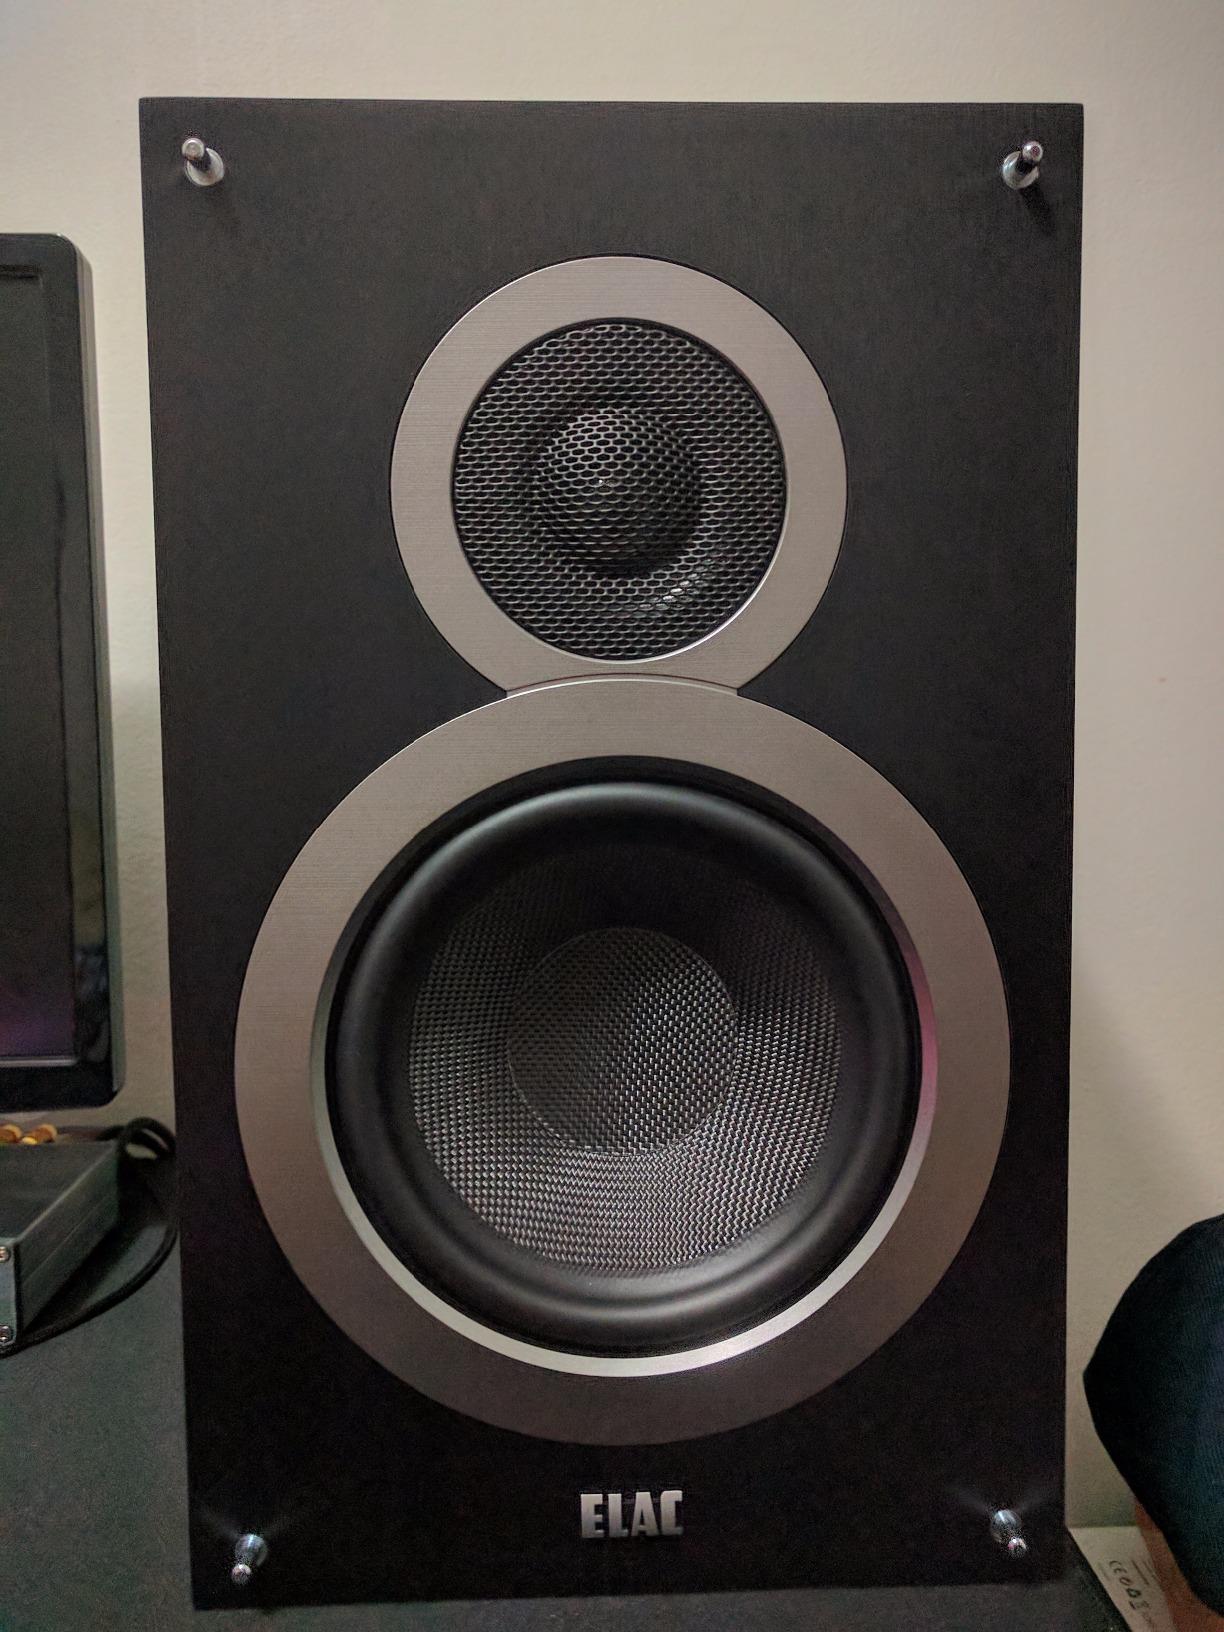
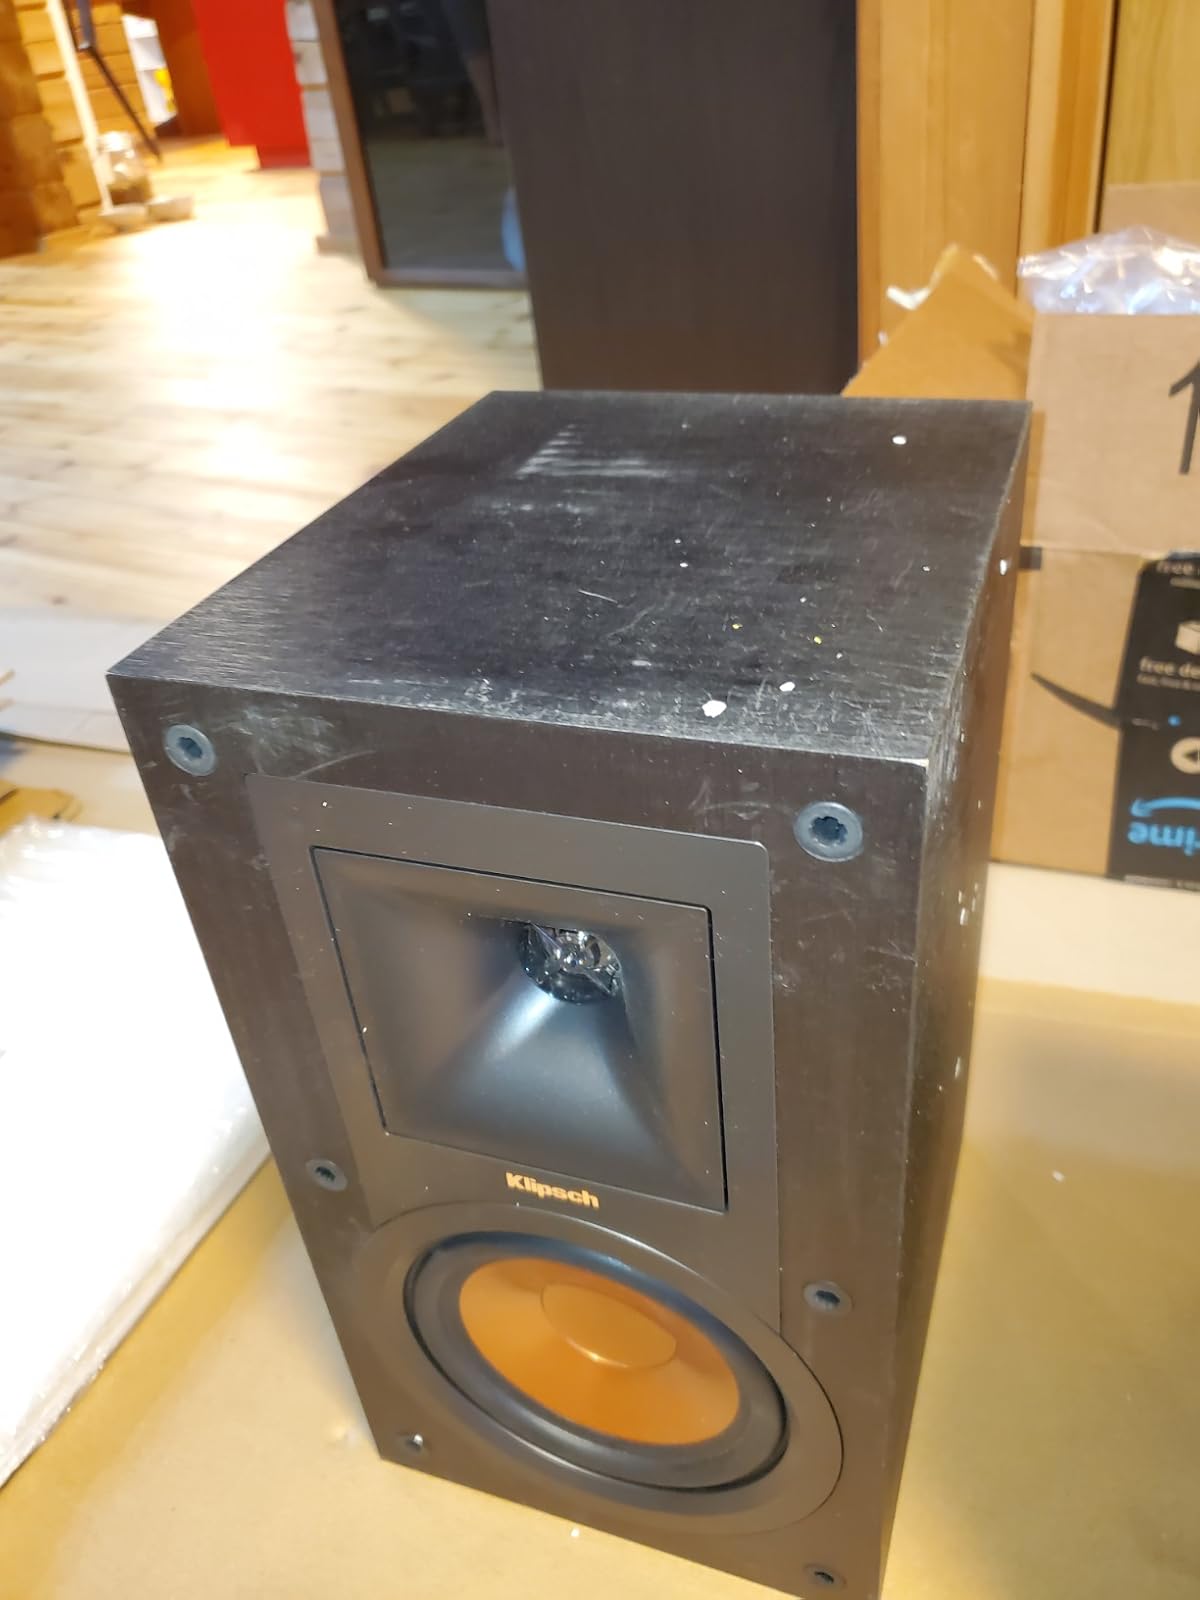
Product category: speaker
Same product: no